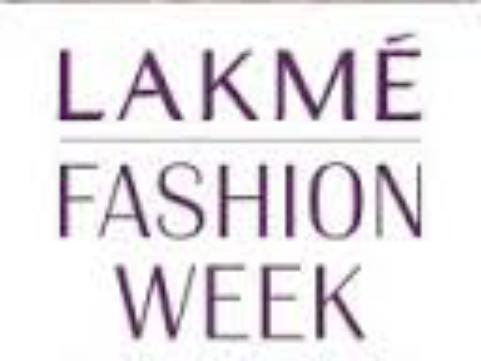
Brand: lakme
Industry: Necessities